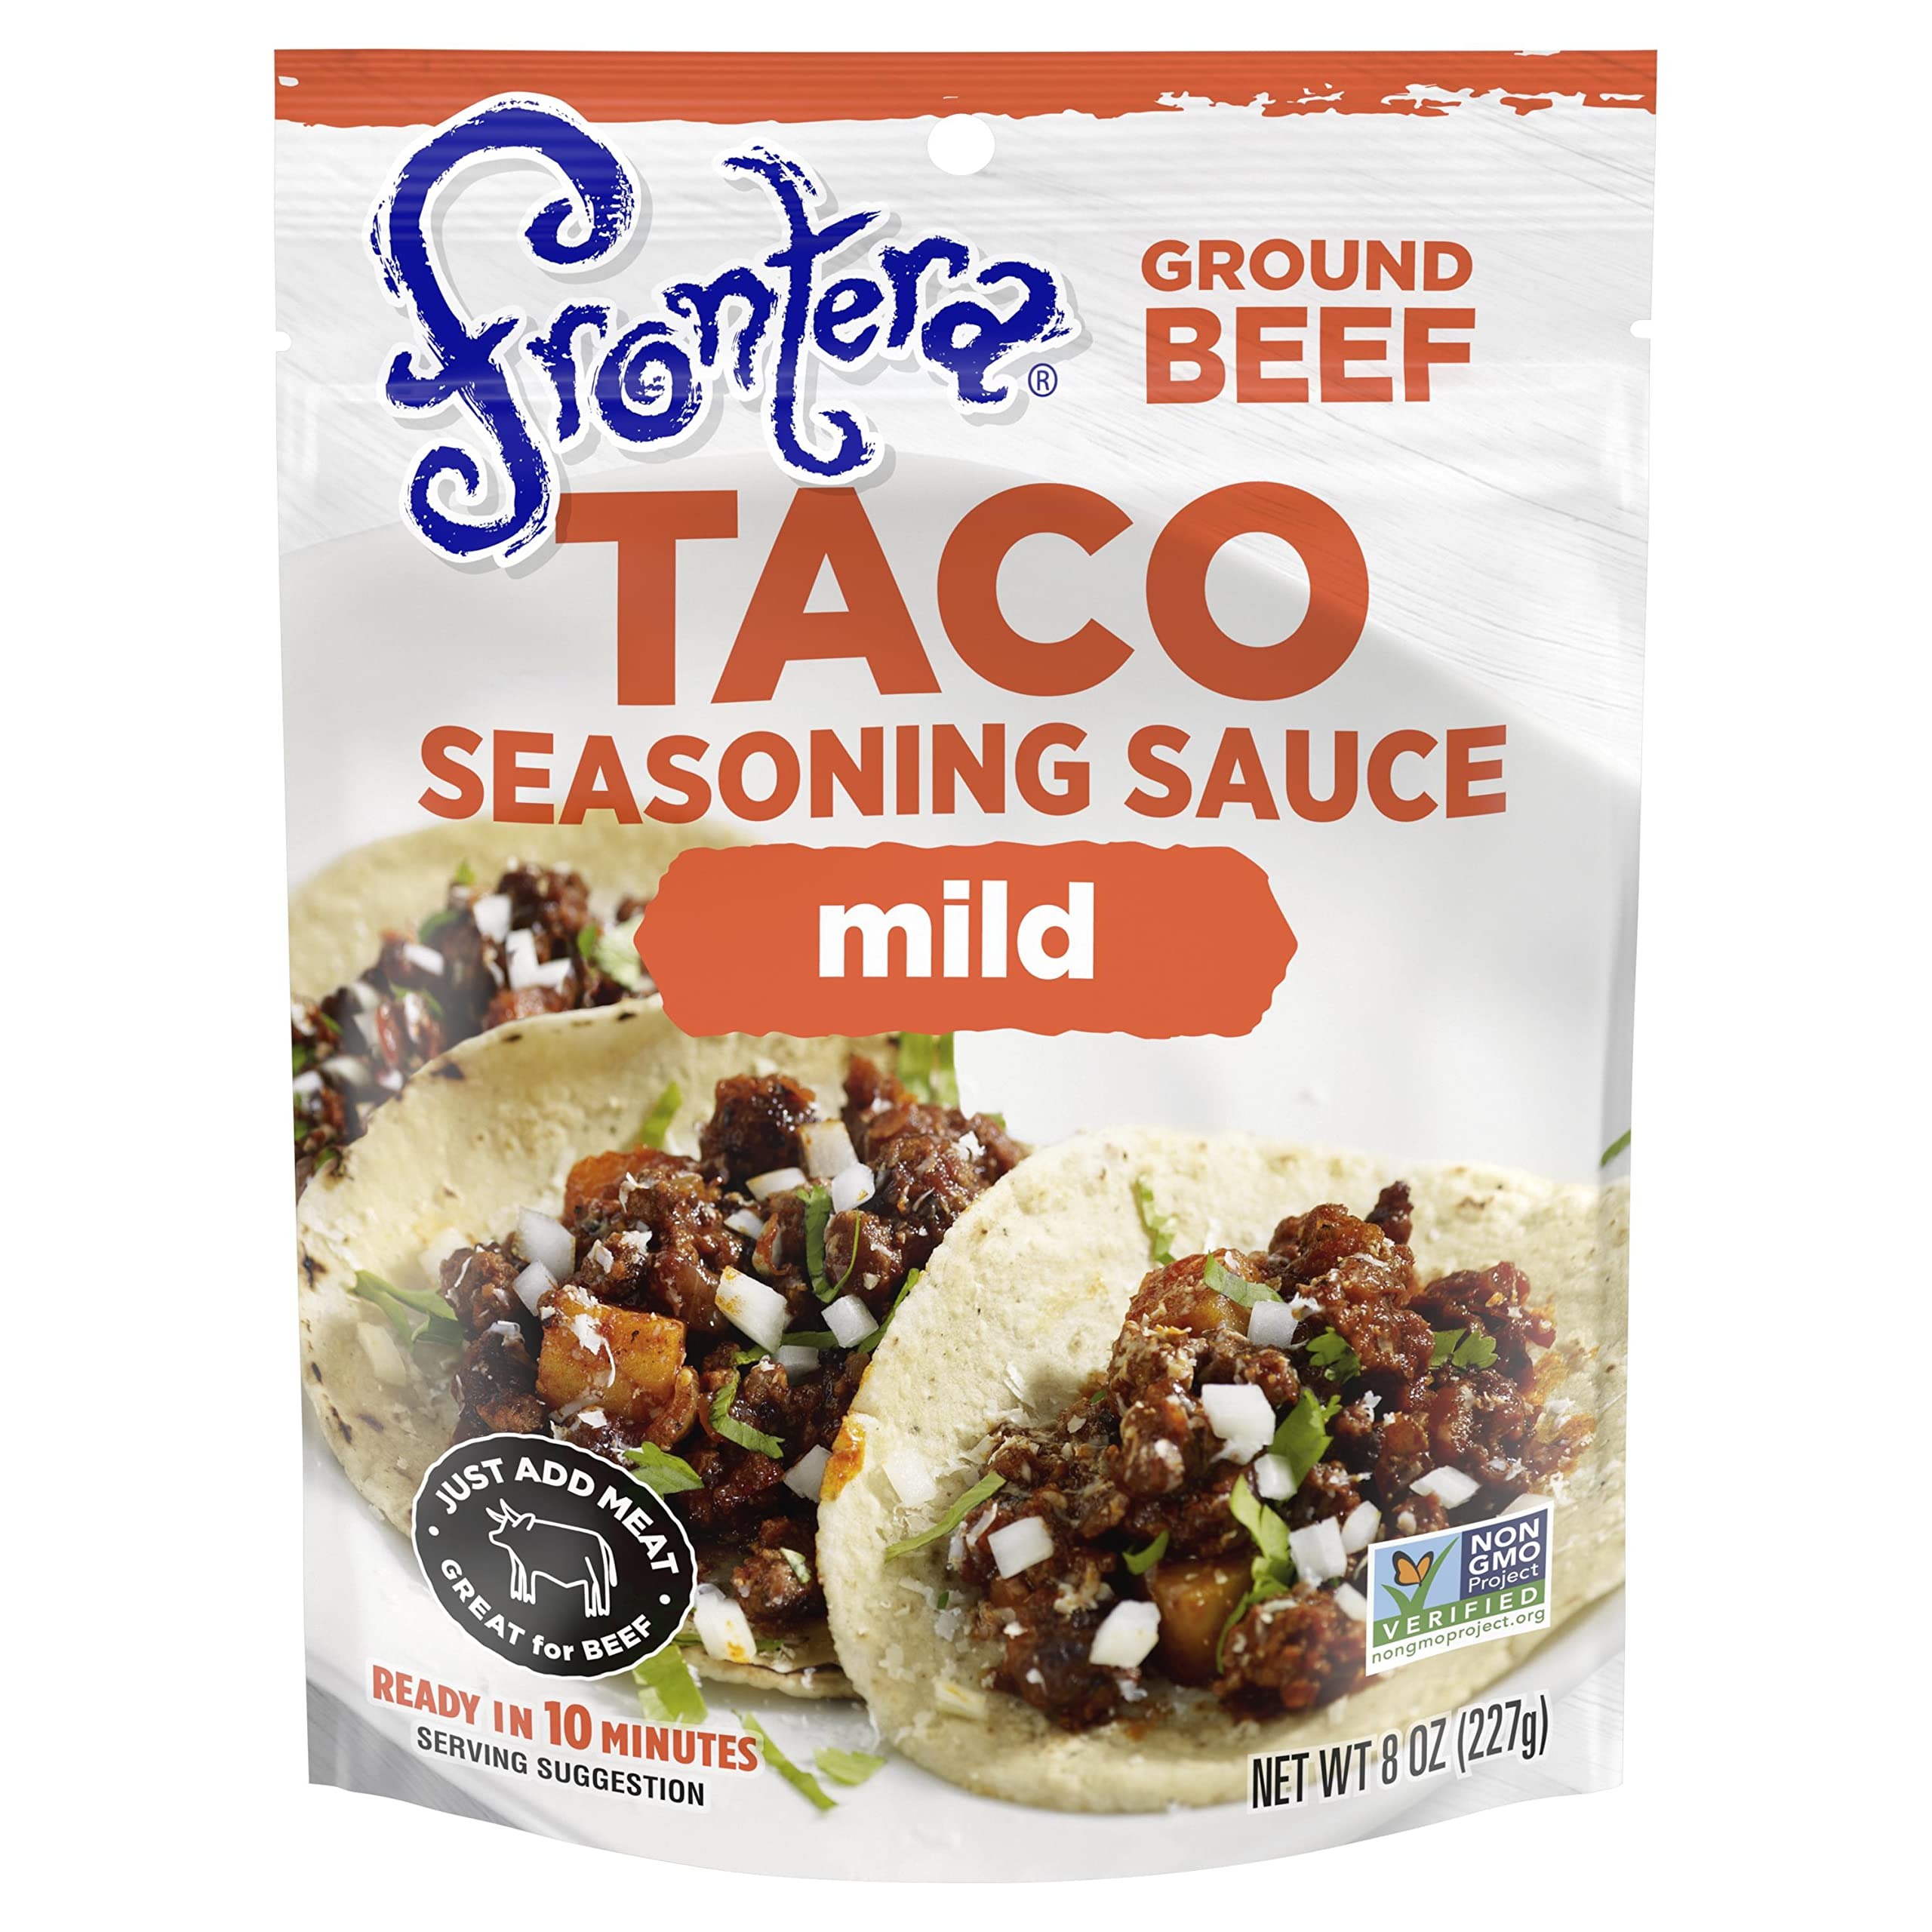
Item Name: Frontera Ssnng Pouch Taco Red Chili 8 oz
Bullet Point 1: Item Package Length: 12.2cm
Bullet Point 2: Item Package Width: 16.8cm
Bullet Point 3: Item Package Height: 24.4cm
Bullet Point 4: Item Package Weight: 8 oz
Value: 8.0
Unit: Ounce

Price: 3.59